Cinema of Egypt

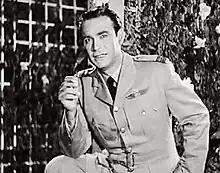
Mahmoud Zulfikar in "A Girl from Palestine" (1948)

In 1951, Mohamed Fawzi experimented with coloring two of his films: "Love in Danger" and "The End of a Story". Unfortunately, the two films burned on their way from France to Egypt, and the black-and-white copies remained on Egyptian television. It was said that Mohamed Fawzi was not satisfied with the quality. The colors in the first film were poor, so he had to re-shoot it, which caused him huge financial losses. In 1956, the film "Dalila" was produced in Scope colours, starring Abdel Halim Hafez and Shadia. Afterwards, many Egyptian-colored Egyptian films were produced on a limited basis in the 1950s and 1960s, and in the 1970s, specifically after the 1973 October War, colors became prevalent in most films.